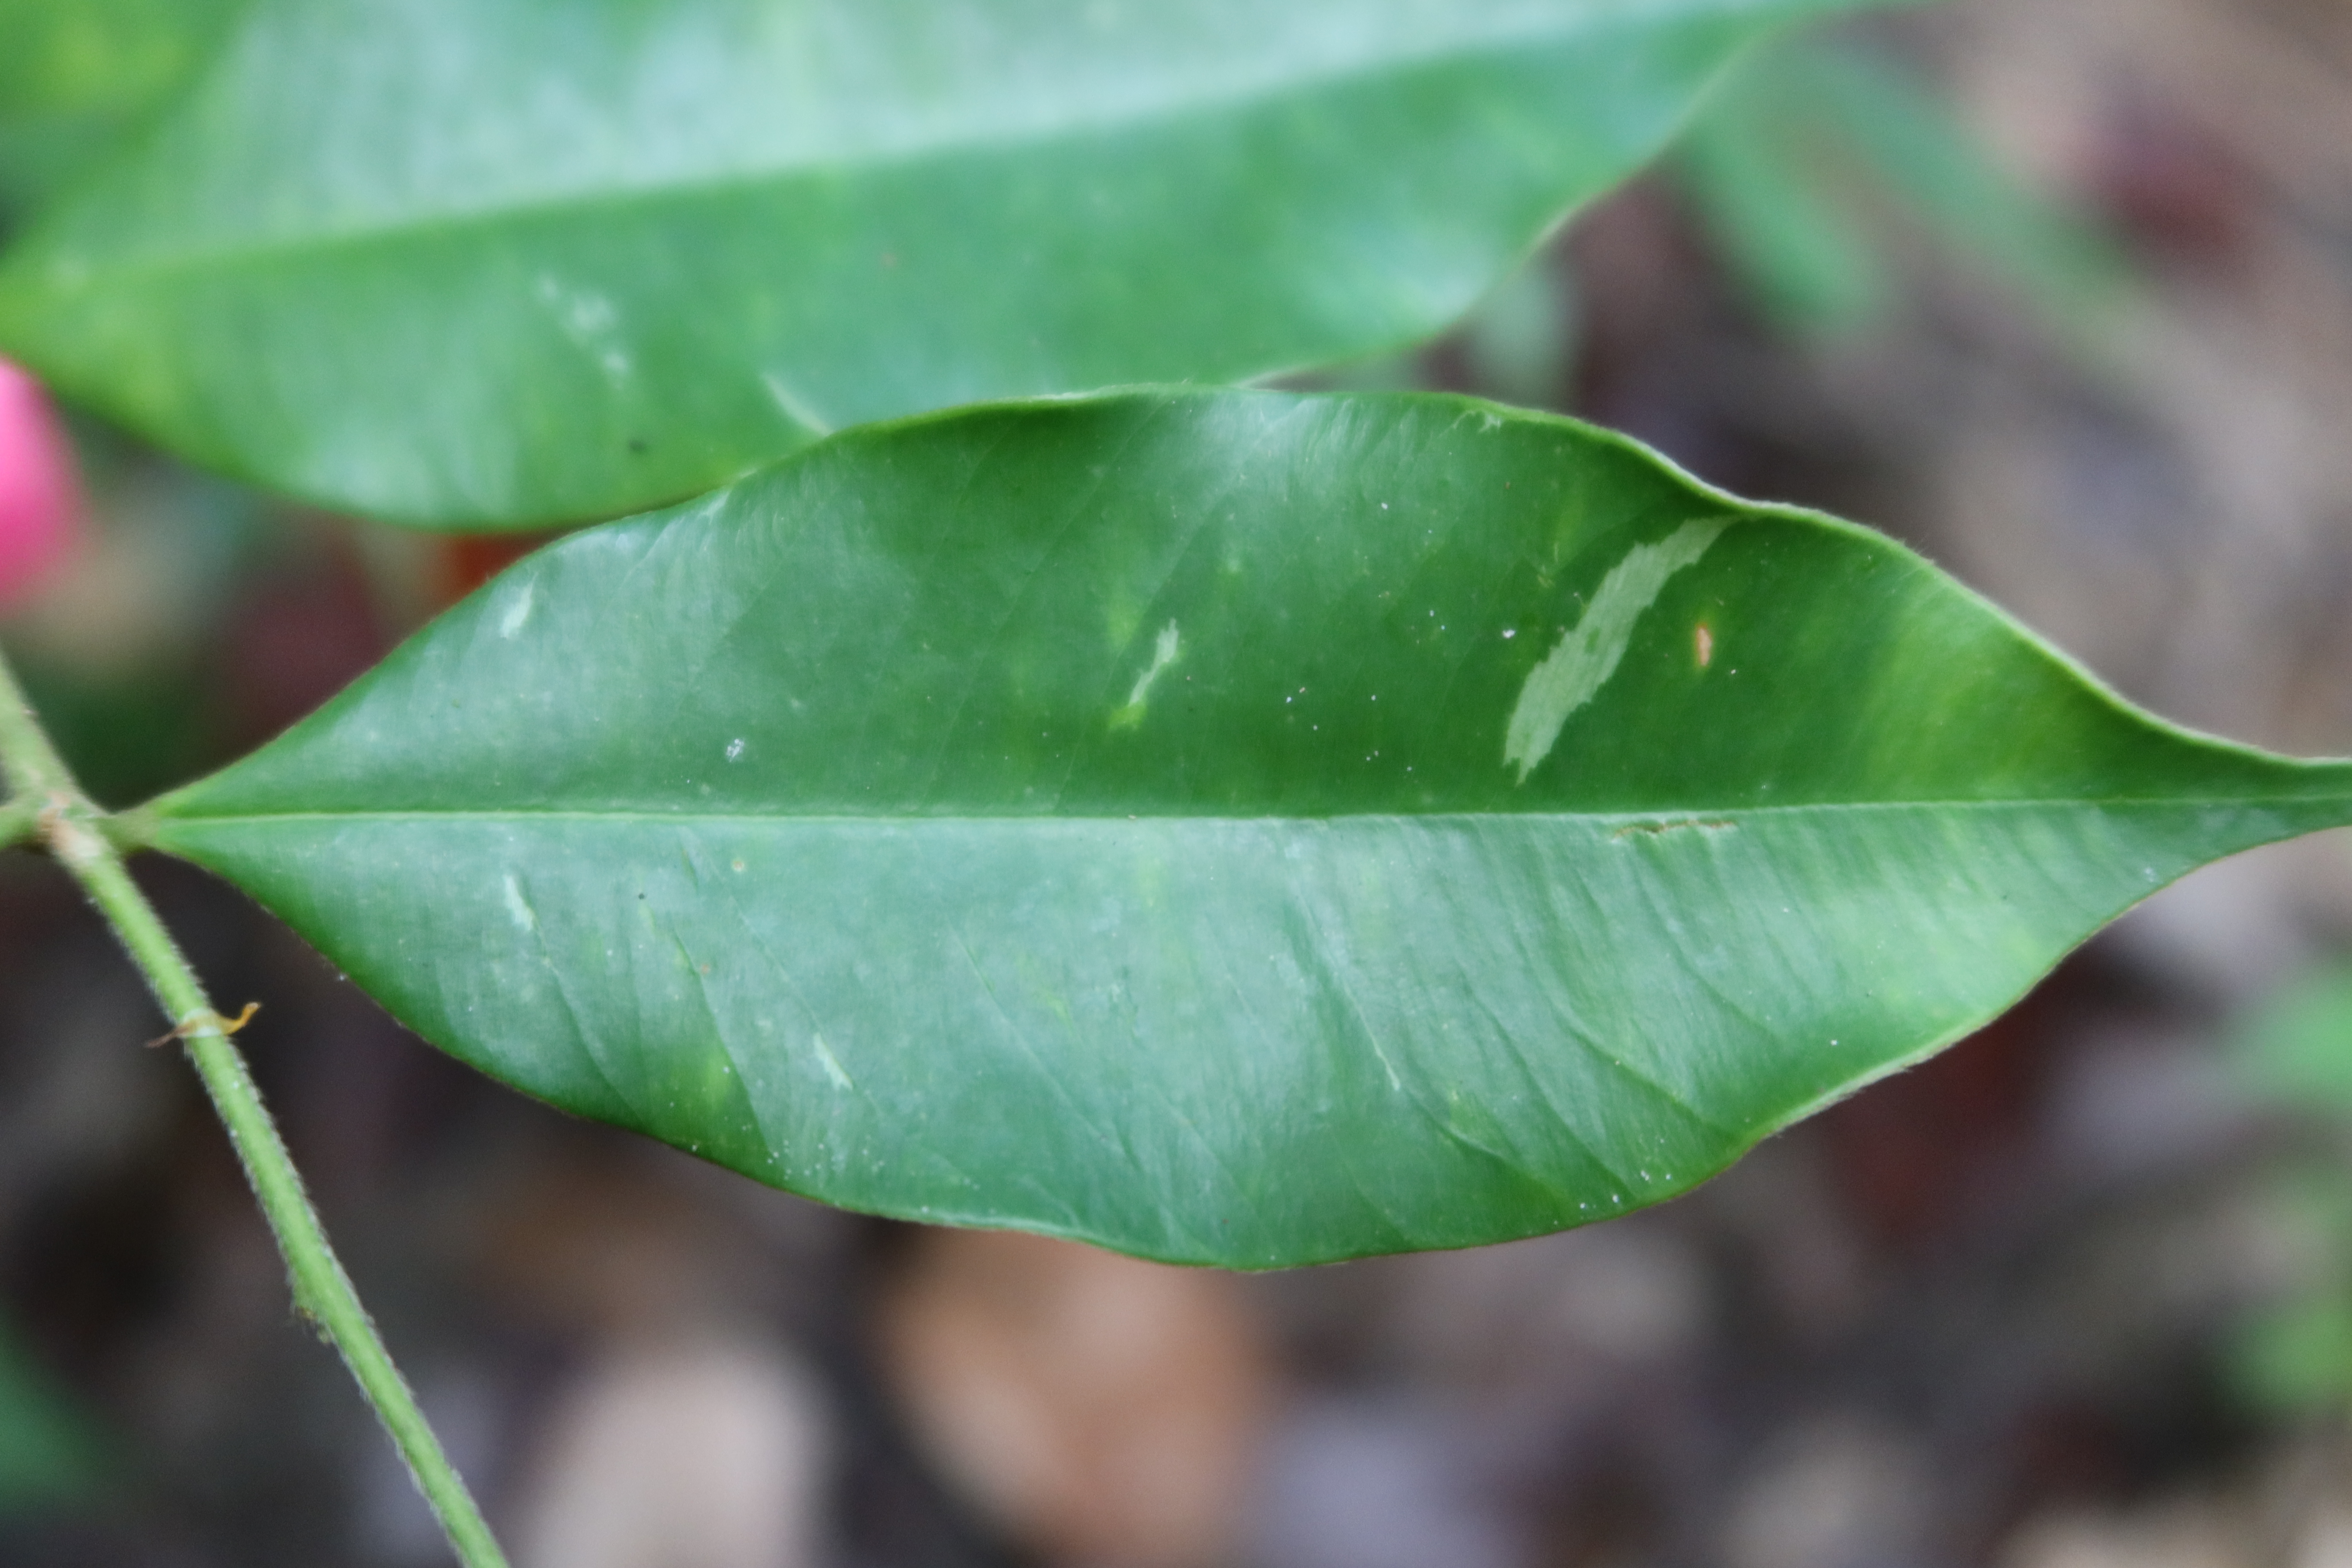
Label: Brown spots